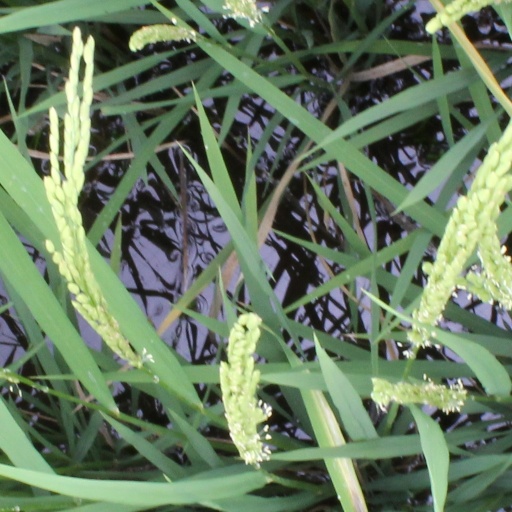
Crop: rice